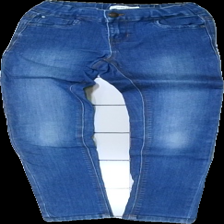
View: front
Type: Jeans
Category: Children
Brand: Name It
Colors: Blue
Material: 100% cotton
Cut: Regular
Size: 134
Season: All
Trend: Denim
Price range: 50-100
Recommended usage: Reuse